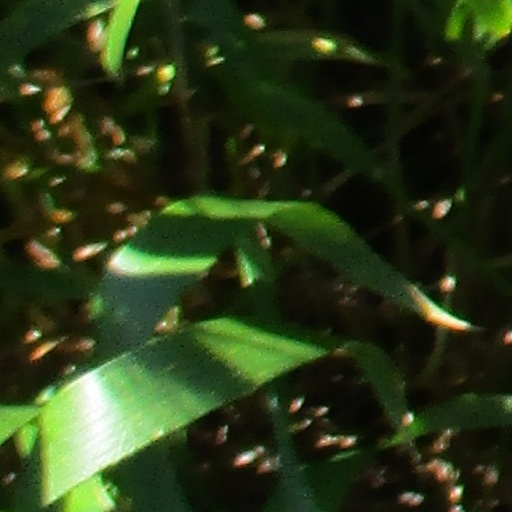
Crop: wheat